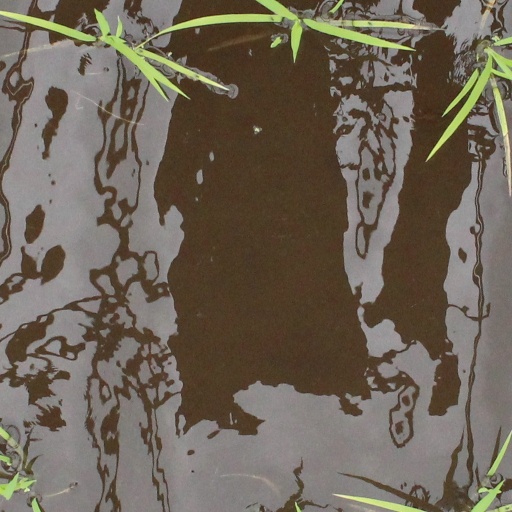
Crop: rice